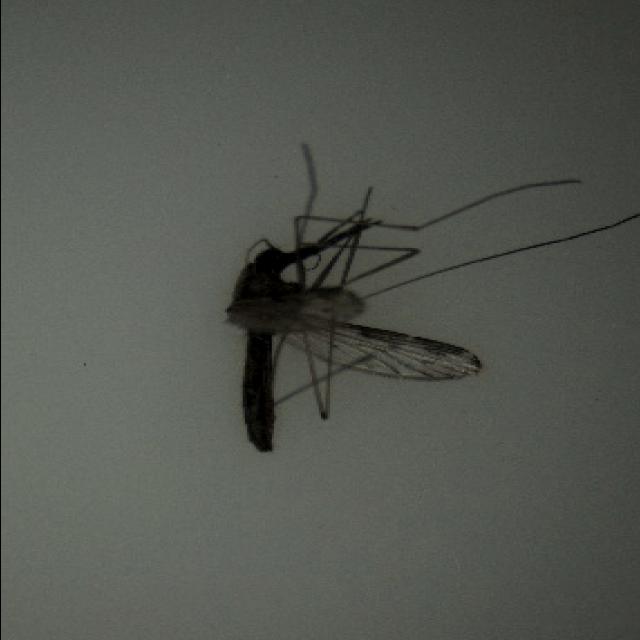
Species: anopheles_sinensis